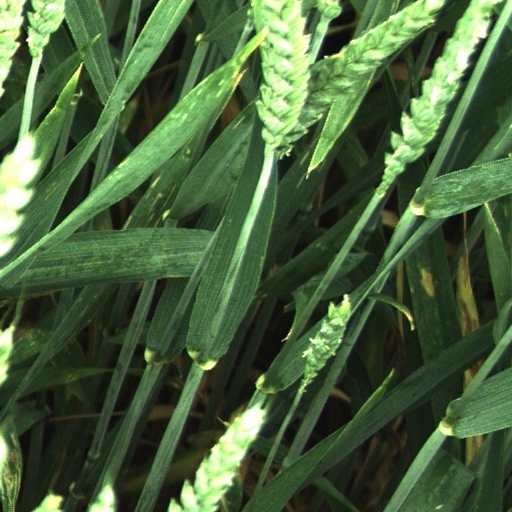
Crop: wheat